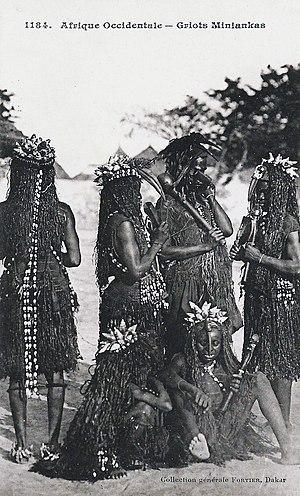
Griots Miniankas. Afrique Occidentale. .